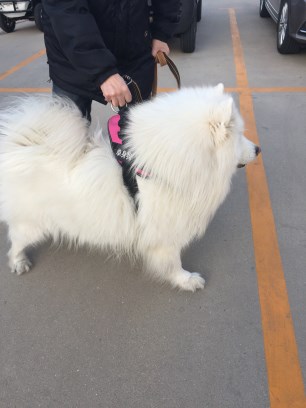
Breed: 2192-n000088-Samoyed